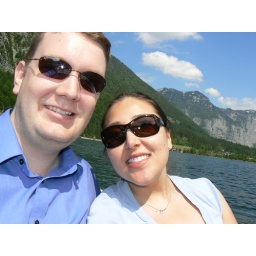
This picture is on a boat in the middle of lake Hallstatt.